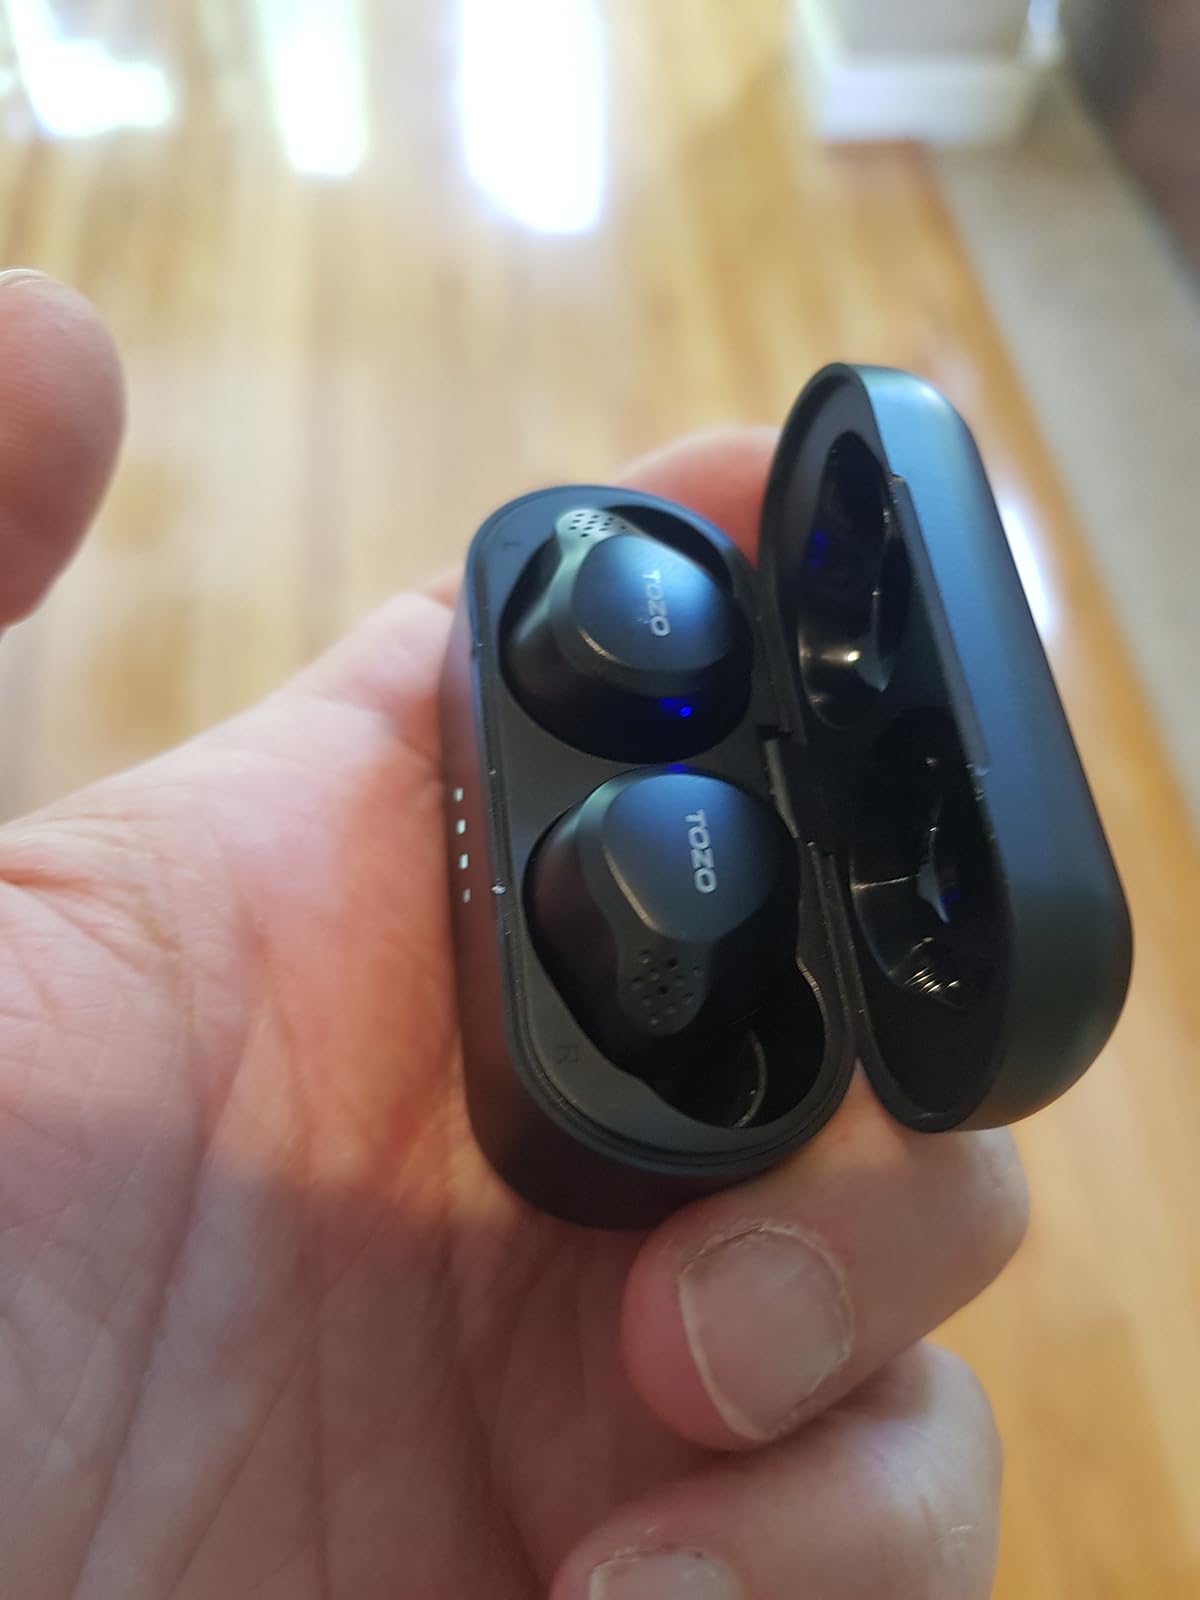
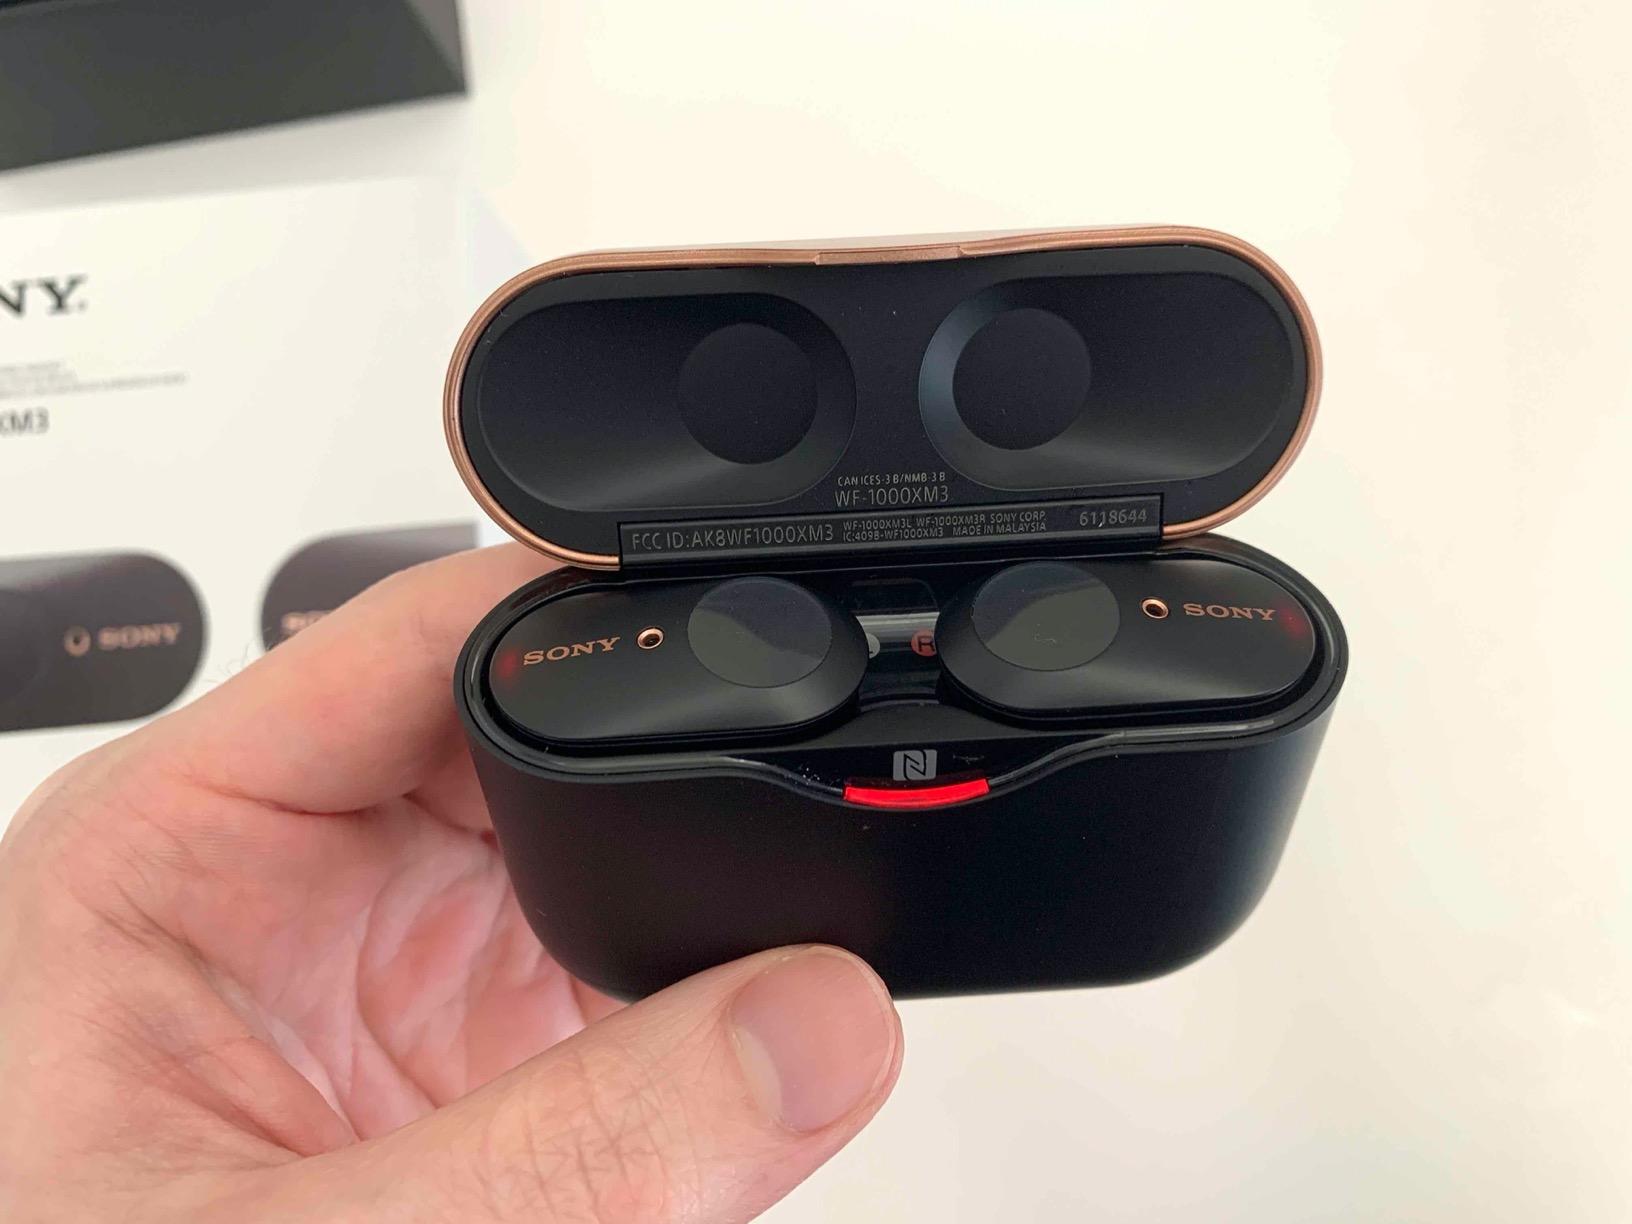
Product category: earbuds
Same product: no